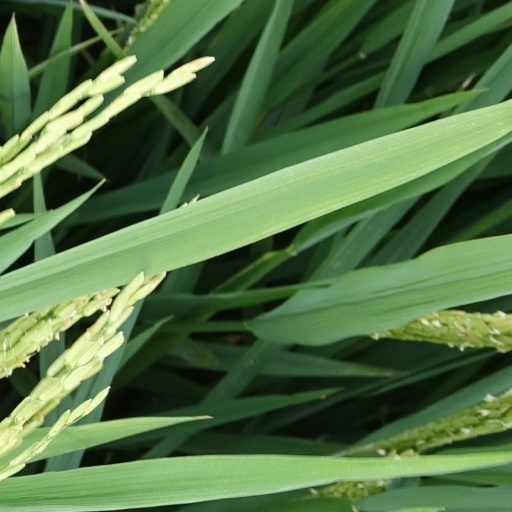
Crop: rice